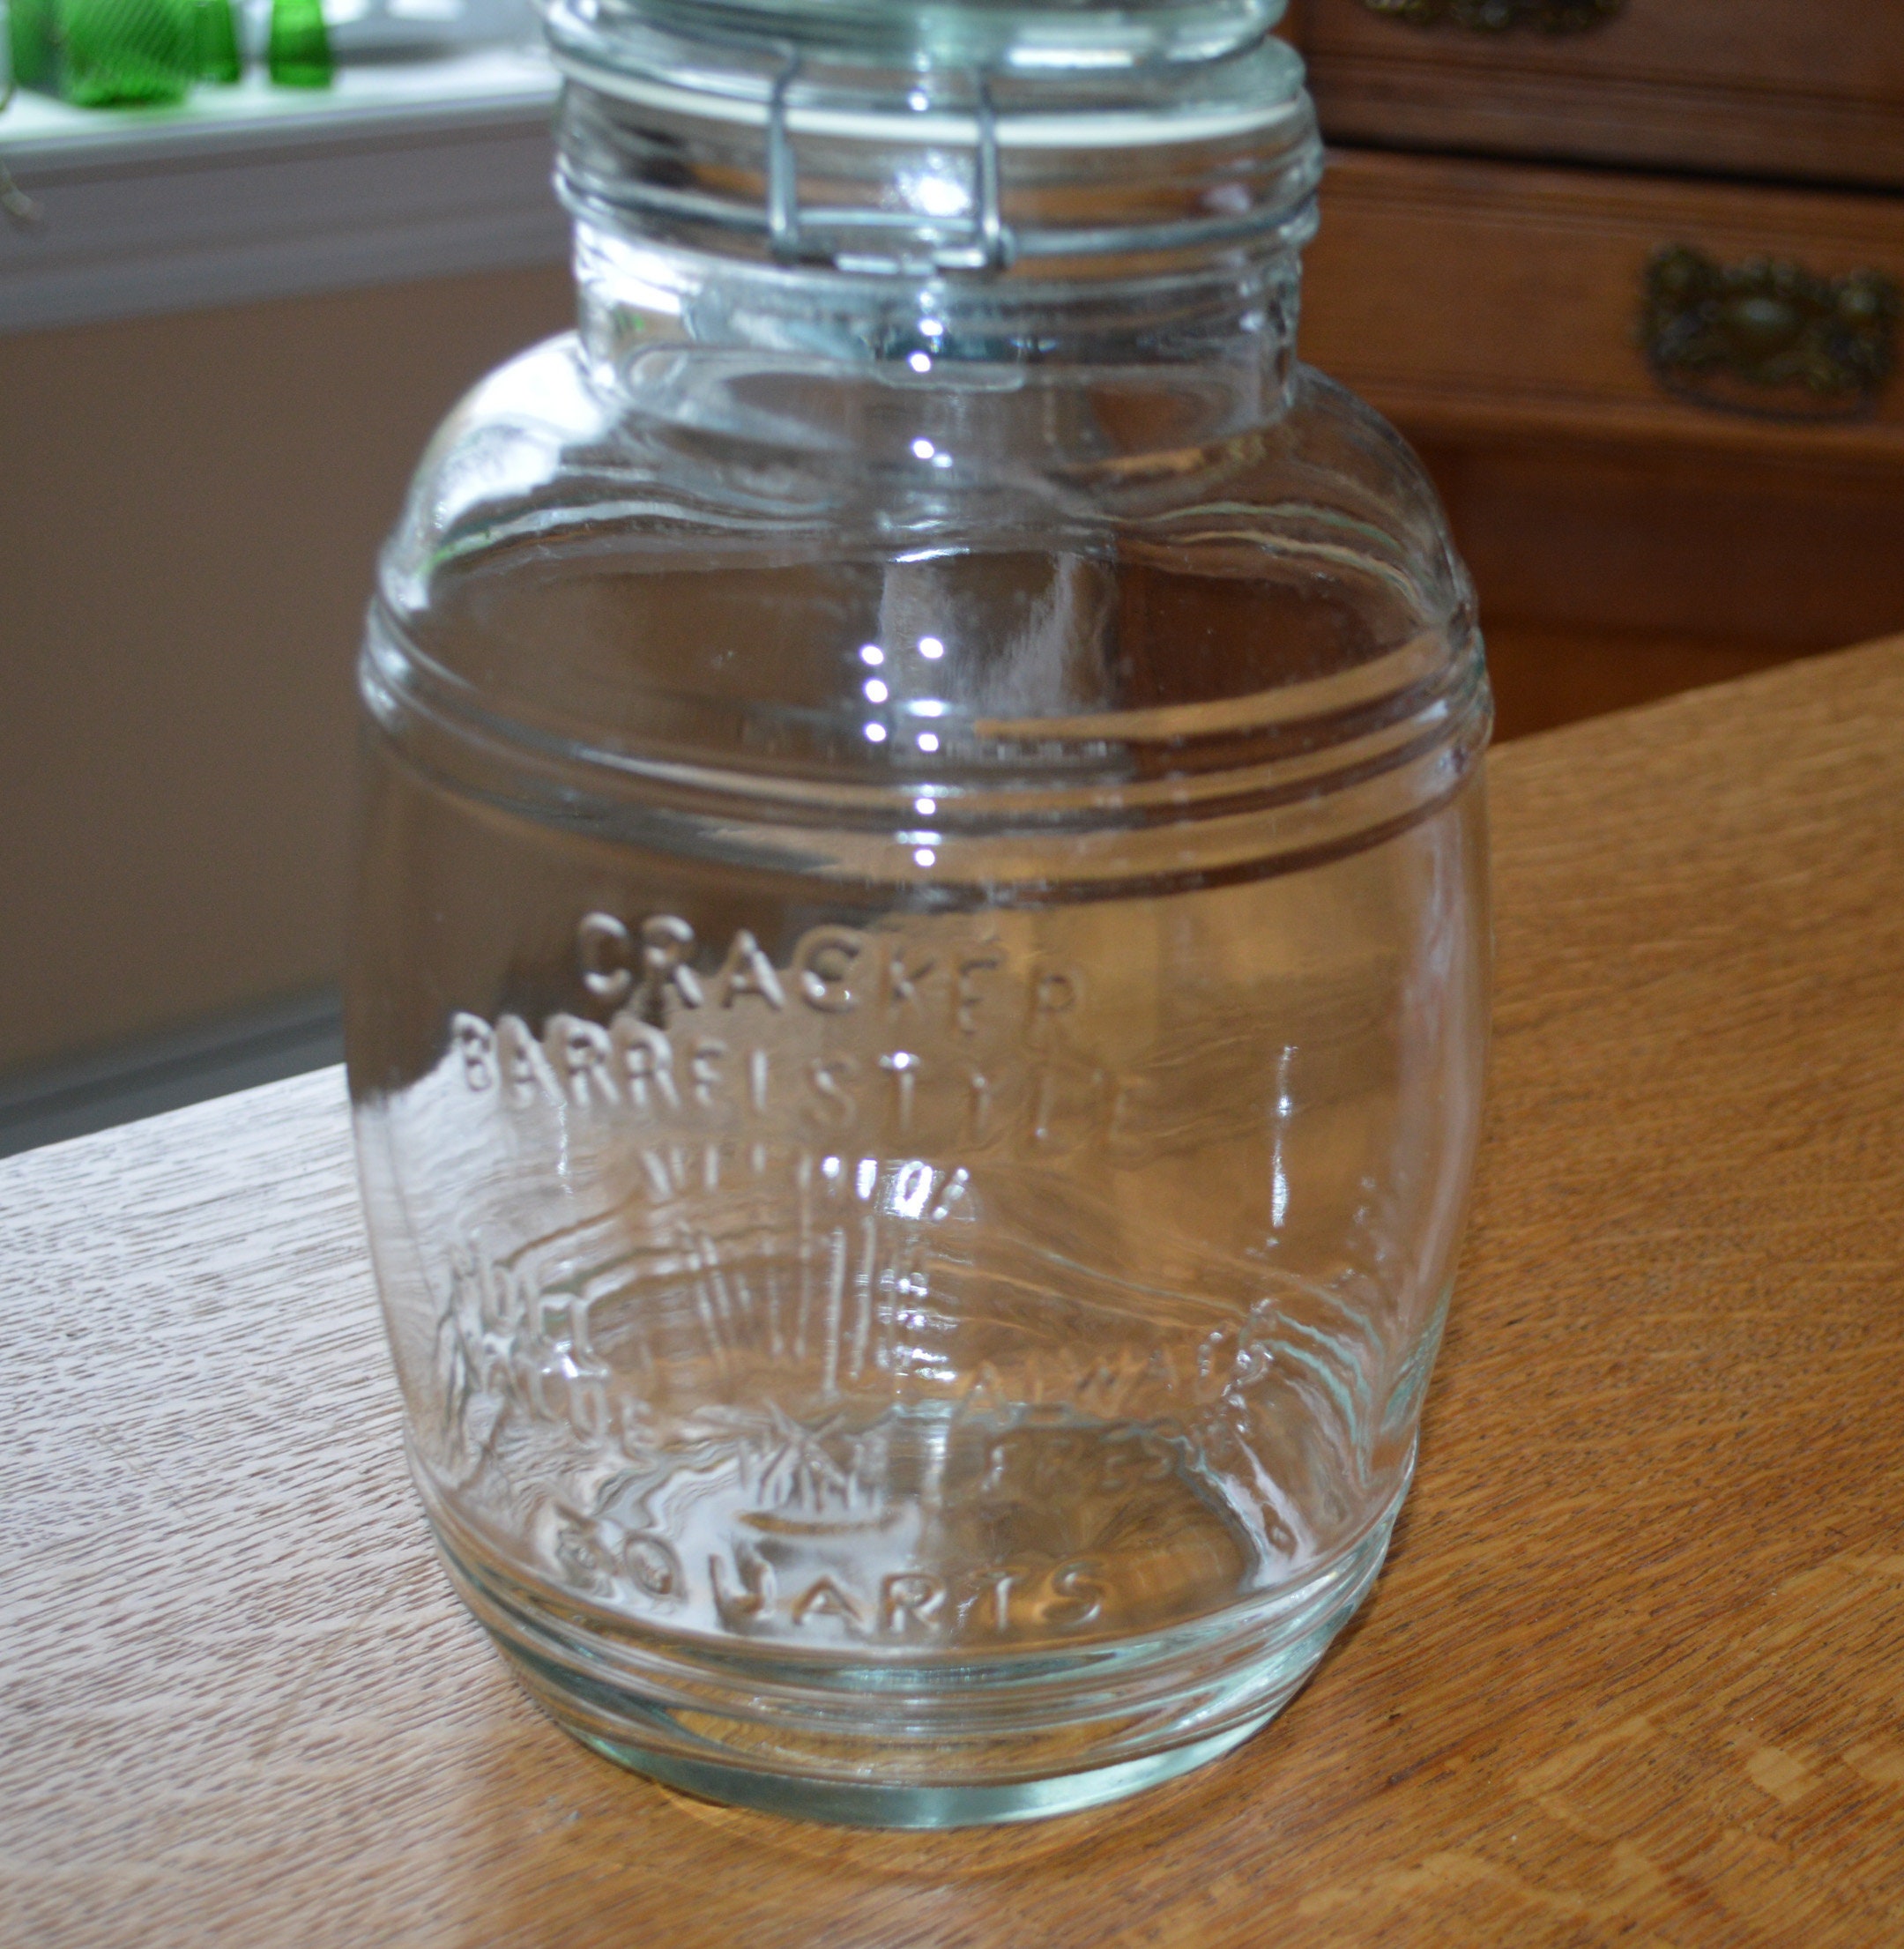
Waste category: glass